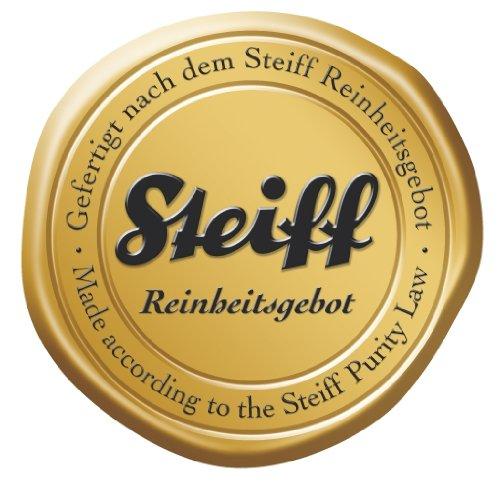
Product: Steiff 064623 Kango Kangaroo Plush Animal Toy, Beige Tipped
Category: Toys & Games | Stuffed Animals & Plush Toys | Stuffed Animals & Teddy Bears
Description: Great Condition.
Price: $107.00
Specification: ProductDimensions:15.7x7.5x6.7inches|ItemWeight:14.6ounces|ShippingWeight:1.15pounds(Viewshippingratesandpolicies)|ASIN:B00742GGEG|Itemmodelnumber:064623|Manufacturerrecommendedage:0monthsandup